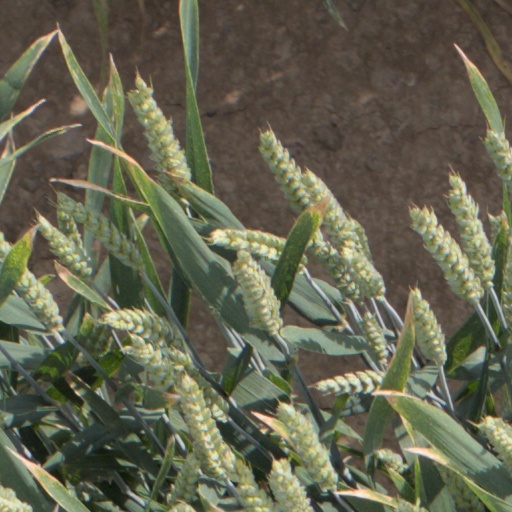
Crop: wheat